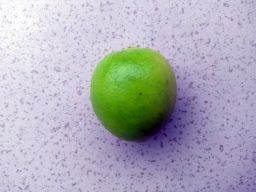
Fruit: Lime
Quality: Good